Janis Joplin

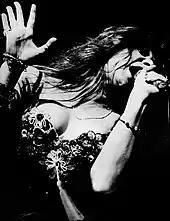
Janis Joplin performing at the Newport Folk Festival in Rhode Island in July 1968

After splitting from Big Brother and the Holding Company, Joplin formed a new backup group, the Kozmic Blues Band, composed of session musicians like keyboardist Stephen Ryder and saxophonist Cornelius "Snooky" Flowers, as well as former Big Brother and the Holding Company guitarist Sam Andrew and future Full Tilt Boogie Band bassist Brad Campbell. The band was influenced by the Stax-Volt rhythm and blues (R&B) and soul bands of the 1960s, as exemplified by Otis Redding and the Bar-Kays. By early 1969, Joplin was allegedly shooting at least $200 worth of heroin per day although efforts were made to keep her clean during the recording of "I Got Dem Ol' Kozmic Blues Again Mama!" Gabriel Mekler, who produced the album, kept her away from drugs and her drug-using friends during the record's production. Joplin's appearances with the Kozmic Blues Band in Europe were released in theaters, in multiple documentaries. "Janis", which was reviewed by "The Washington Post" on March 21, 1975, shows Joplin arriving in Frankfurt by plane. The film "Janis" includes interviews with Joplin in Stockholm and from her visit to London, for her gig at Royal Albert Hall. John Byrne Cooke, road manager for Joplin and the Kozmic Blues Band, wrote a book about her ongoing use of narcotics, particularly when she was outside the United States. On the episode of "The Dick Cavett Show" that was telecast in the United States on the night of July 18, 1969, Joplin and her band performed "Try (Just a Little Bit Harder)" as well as "To Love Somebody".